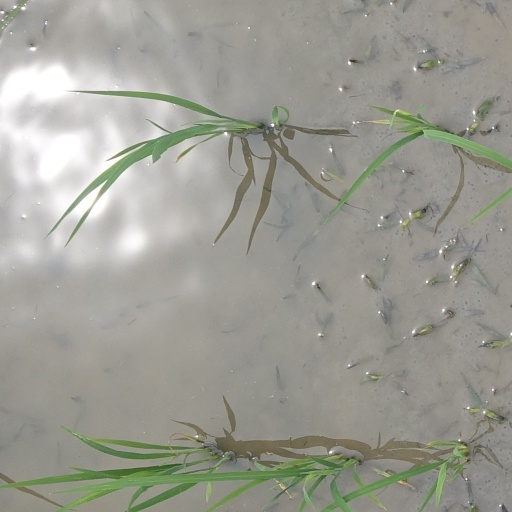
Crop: rice